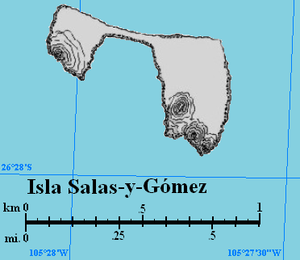
L'île Sala y Gómez, en espagnol isla Salas y Gómez, est une petite île inhabitée de l'Est de l'océan Pacifique sud, appartenant au Chili. C'est l'extrémité orientale de la Polynésie.